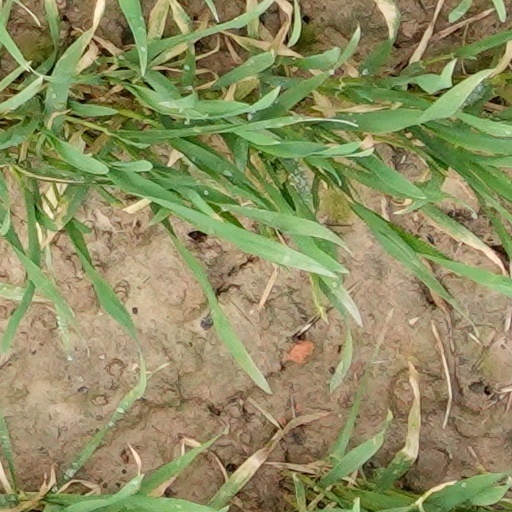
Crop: wheat